Charivari

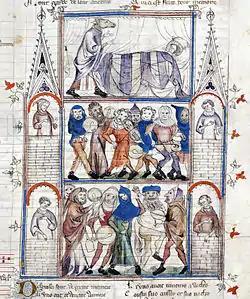
Depiction of charivari, early 14th century (from the "Roman de Fauvel")

The origin of the word "charivari" is likely from the Vulgar Latin "", plural of , already referring to the custom of rattling kitchenware with an iron rod, itself probably from the Greek καρηβαρία, literally "heaviness in the head" but also used to mean "headache", from κάρα "head" and βαρύς "heavy". In any case, the tradition has been practised for at least 700 years. An engraving in the early 14th-century French manuscript "Roman de Fauvel" shows a charivari underway.